Bay Ridge United Church

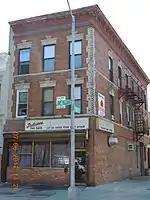

Under the pastoral guidance of a new minister, the Rev. J.J. Munro, the church moved in November, 1913 to a store at 7302 Sixth Avenue for $22.50 a month. Rev. Munro was previously chaplain to the Prison Evangelistic Society of New York. At the time there was some controversy as to location, whether the church was in Bay Ridge or South Brooklyn, and it was finally changed to the "South United Presbyterian Church."